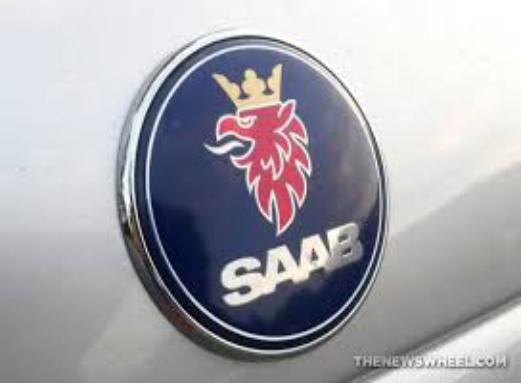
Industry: Transportation